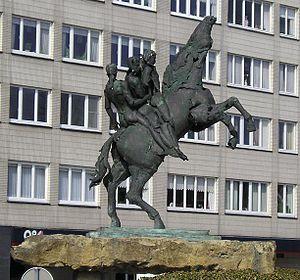
Bayard est un cheval-fée légendaire de robe baie, issu de nombreuses chansons de geste du Moyen Âge chrétien. Les plus anciennes versions remontent au XIIᵉ siècle, et figurent parmi les histoires les plus populaires jusqu'au XIXᵉ siècle. Ces textes, surtout celui des Quatre Fils Aymon, lui attribuent des qualités magiques et une origine surnaturelle : fils d'un dragon et d'une serpente, Bayard est libéré d'une île volcanique par l'enchanteur Maugis. Le roi Charlemagne le donne à Renaud de Montauban, l'aîné des quatre fils Aymon. Renommé pour sa force et son intelligence, Bayard a le pouvoir de porter les quatre fils sur son dos en même temps, pour leur permettre d'échapper à la colère du roi. Livré à Charlemagne en gage de paix, il est jeté au fond du Rhin avec une meule autour du cou. Bayard parvient à s'échapper et, selon la légende, continue depuis à errer dans la forêt ardennaise, d'où retentit son hennissement à chaque solstice d'été.